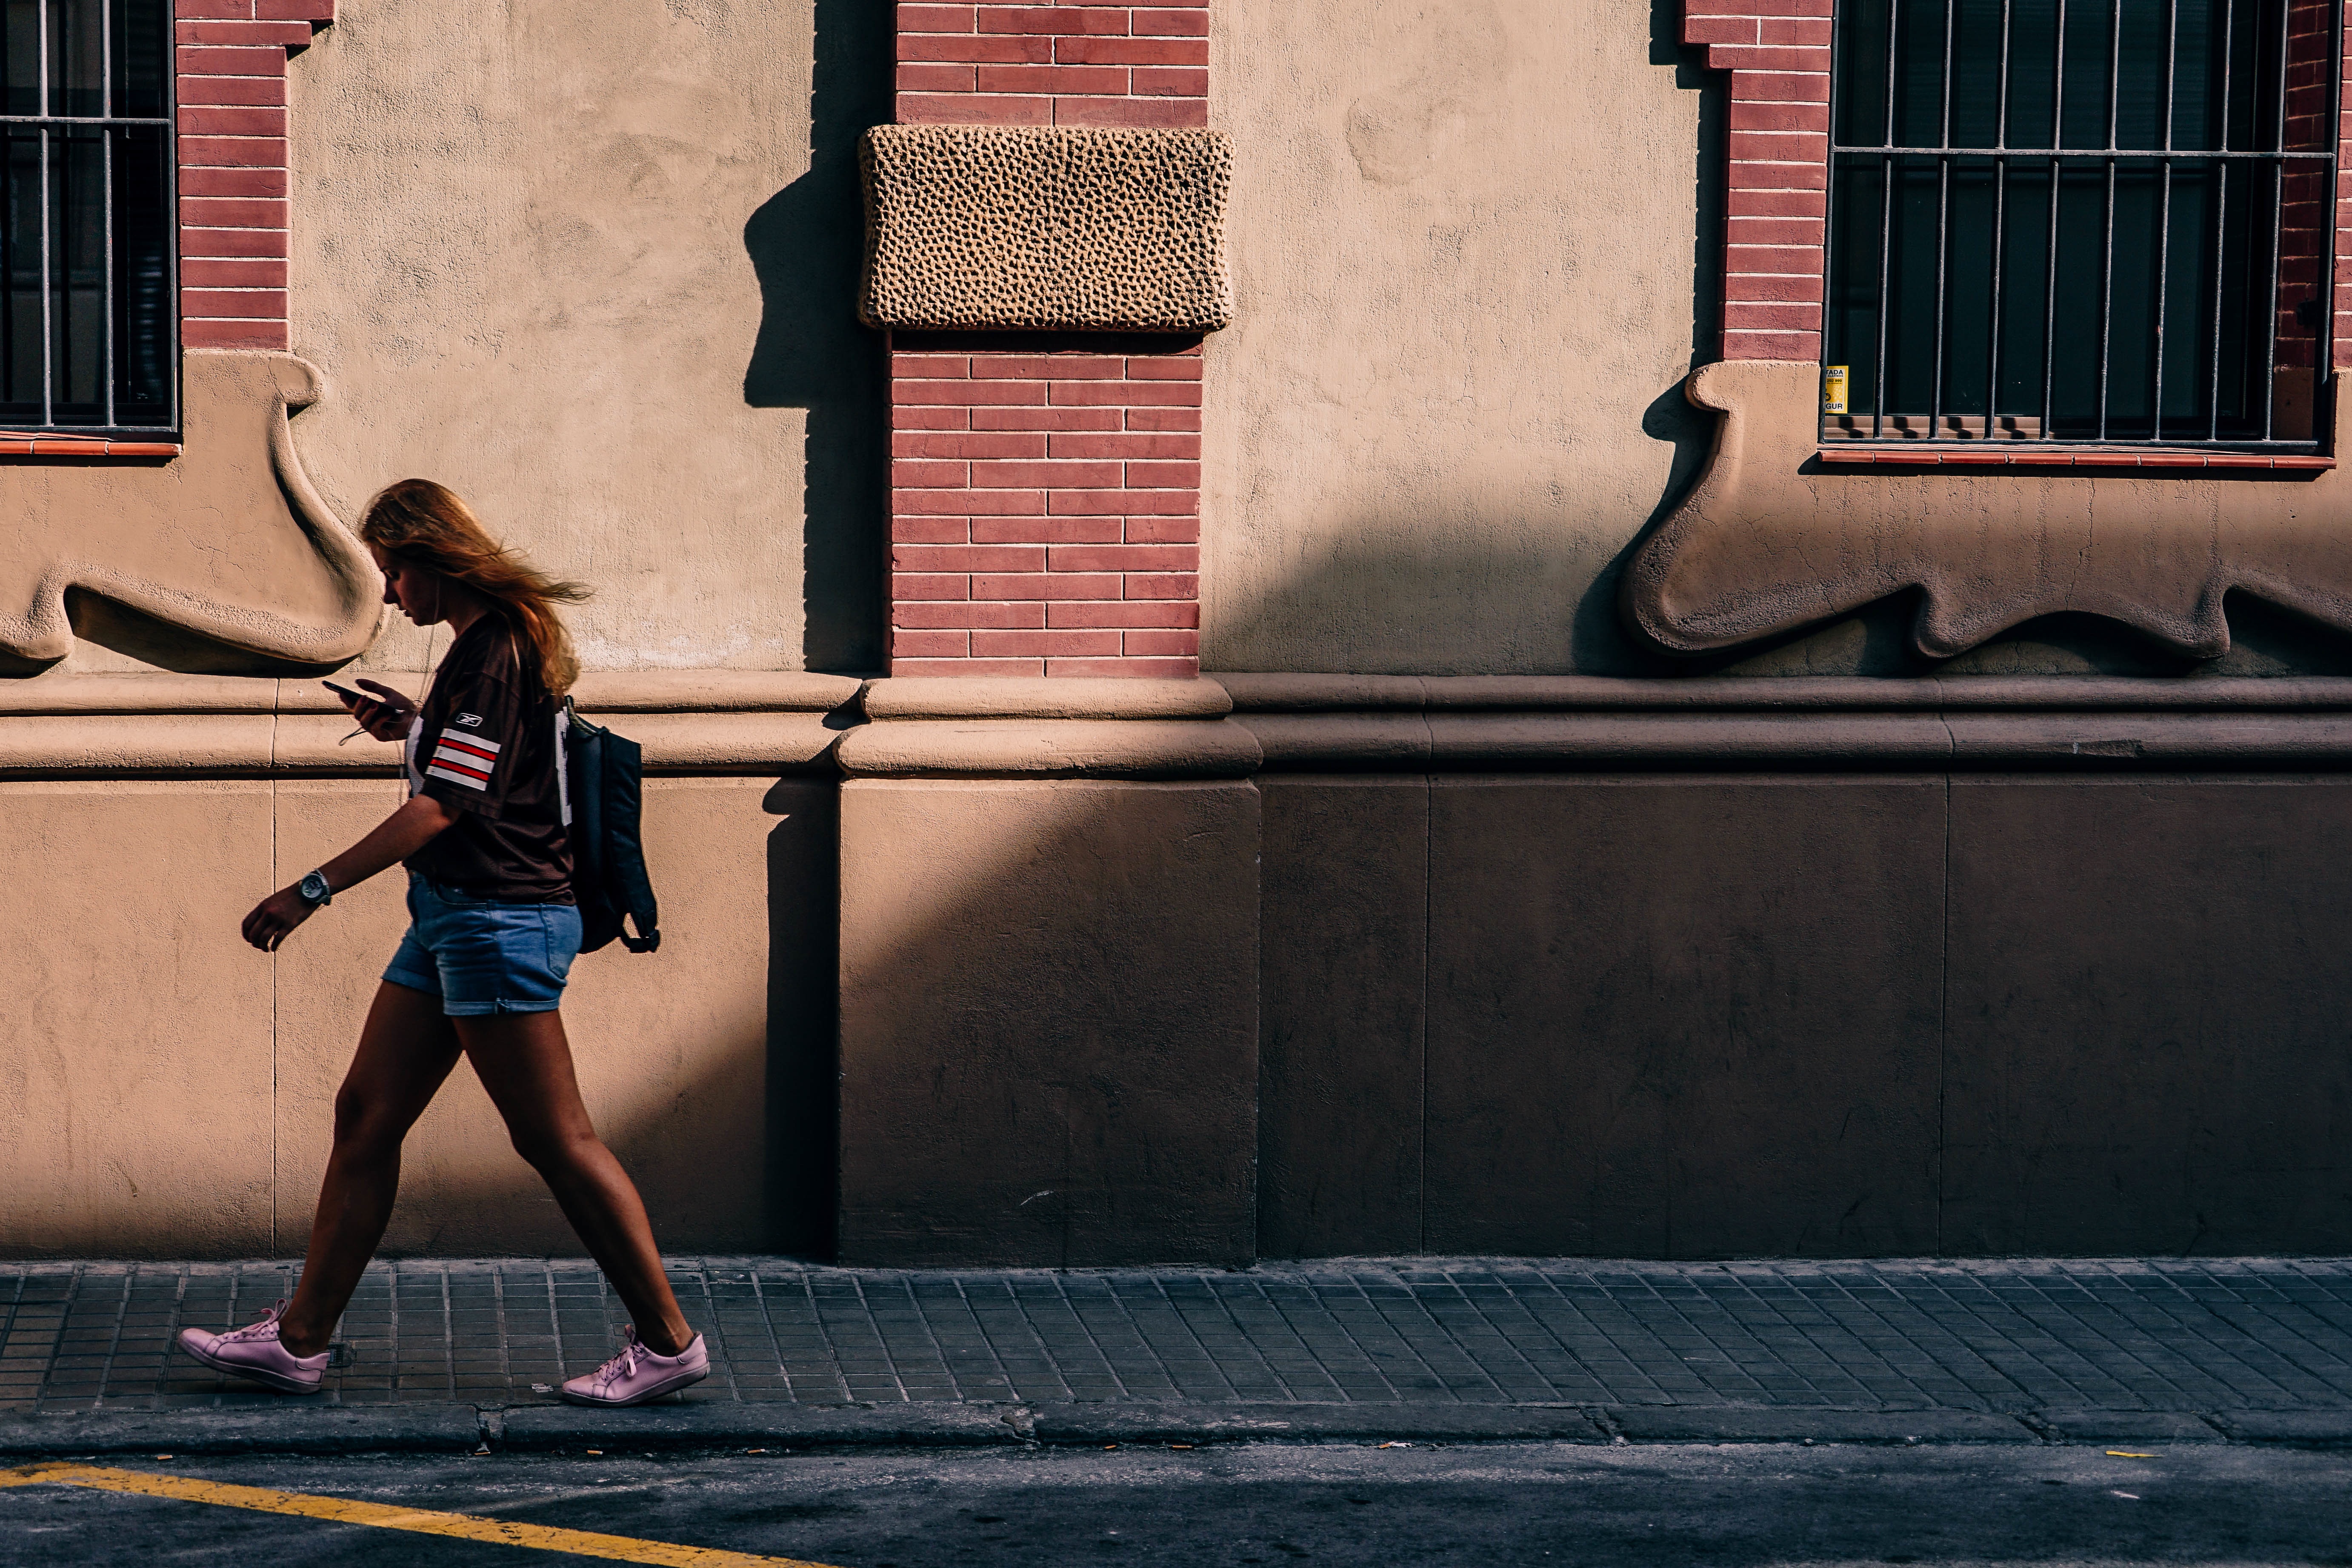
road, street, leg, spring, red, color, fashion, blue, black, dress, footwear, photograph, beauty, image